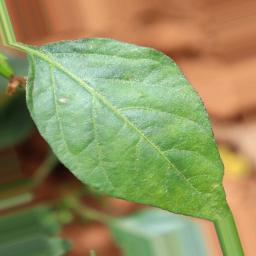
Label: healthy